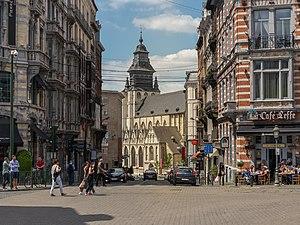
Bruxelles, vue dans la Rue Joseph Stevens